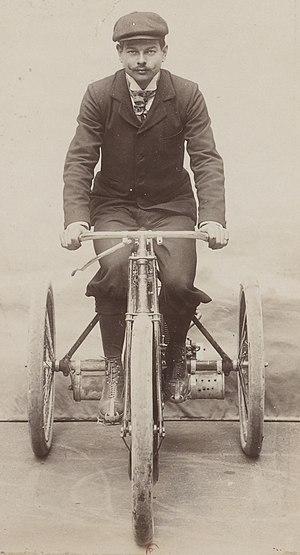
[Collection Jules Beau. Photographie sportive]
Paris-Amsterdam-Paris fut une course automobile organisée sur une semaine du 7 au 13 juillet 1898 par l'Automobile Club de France. Les motocyclettes étaient également admises pour l'épreuve.